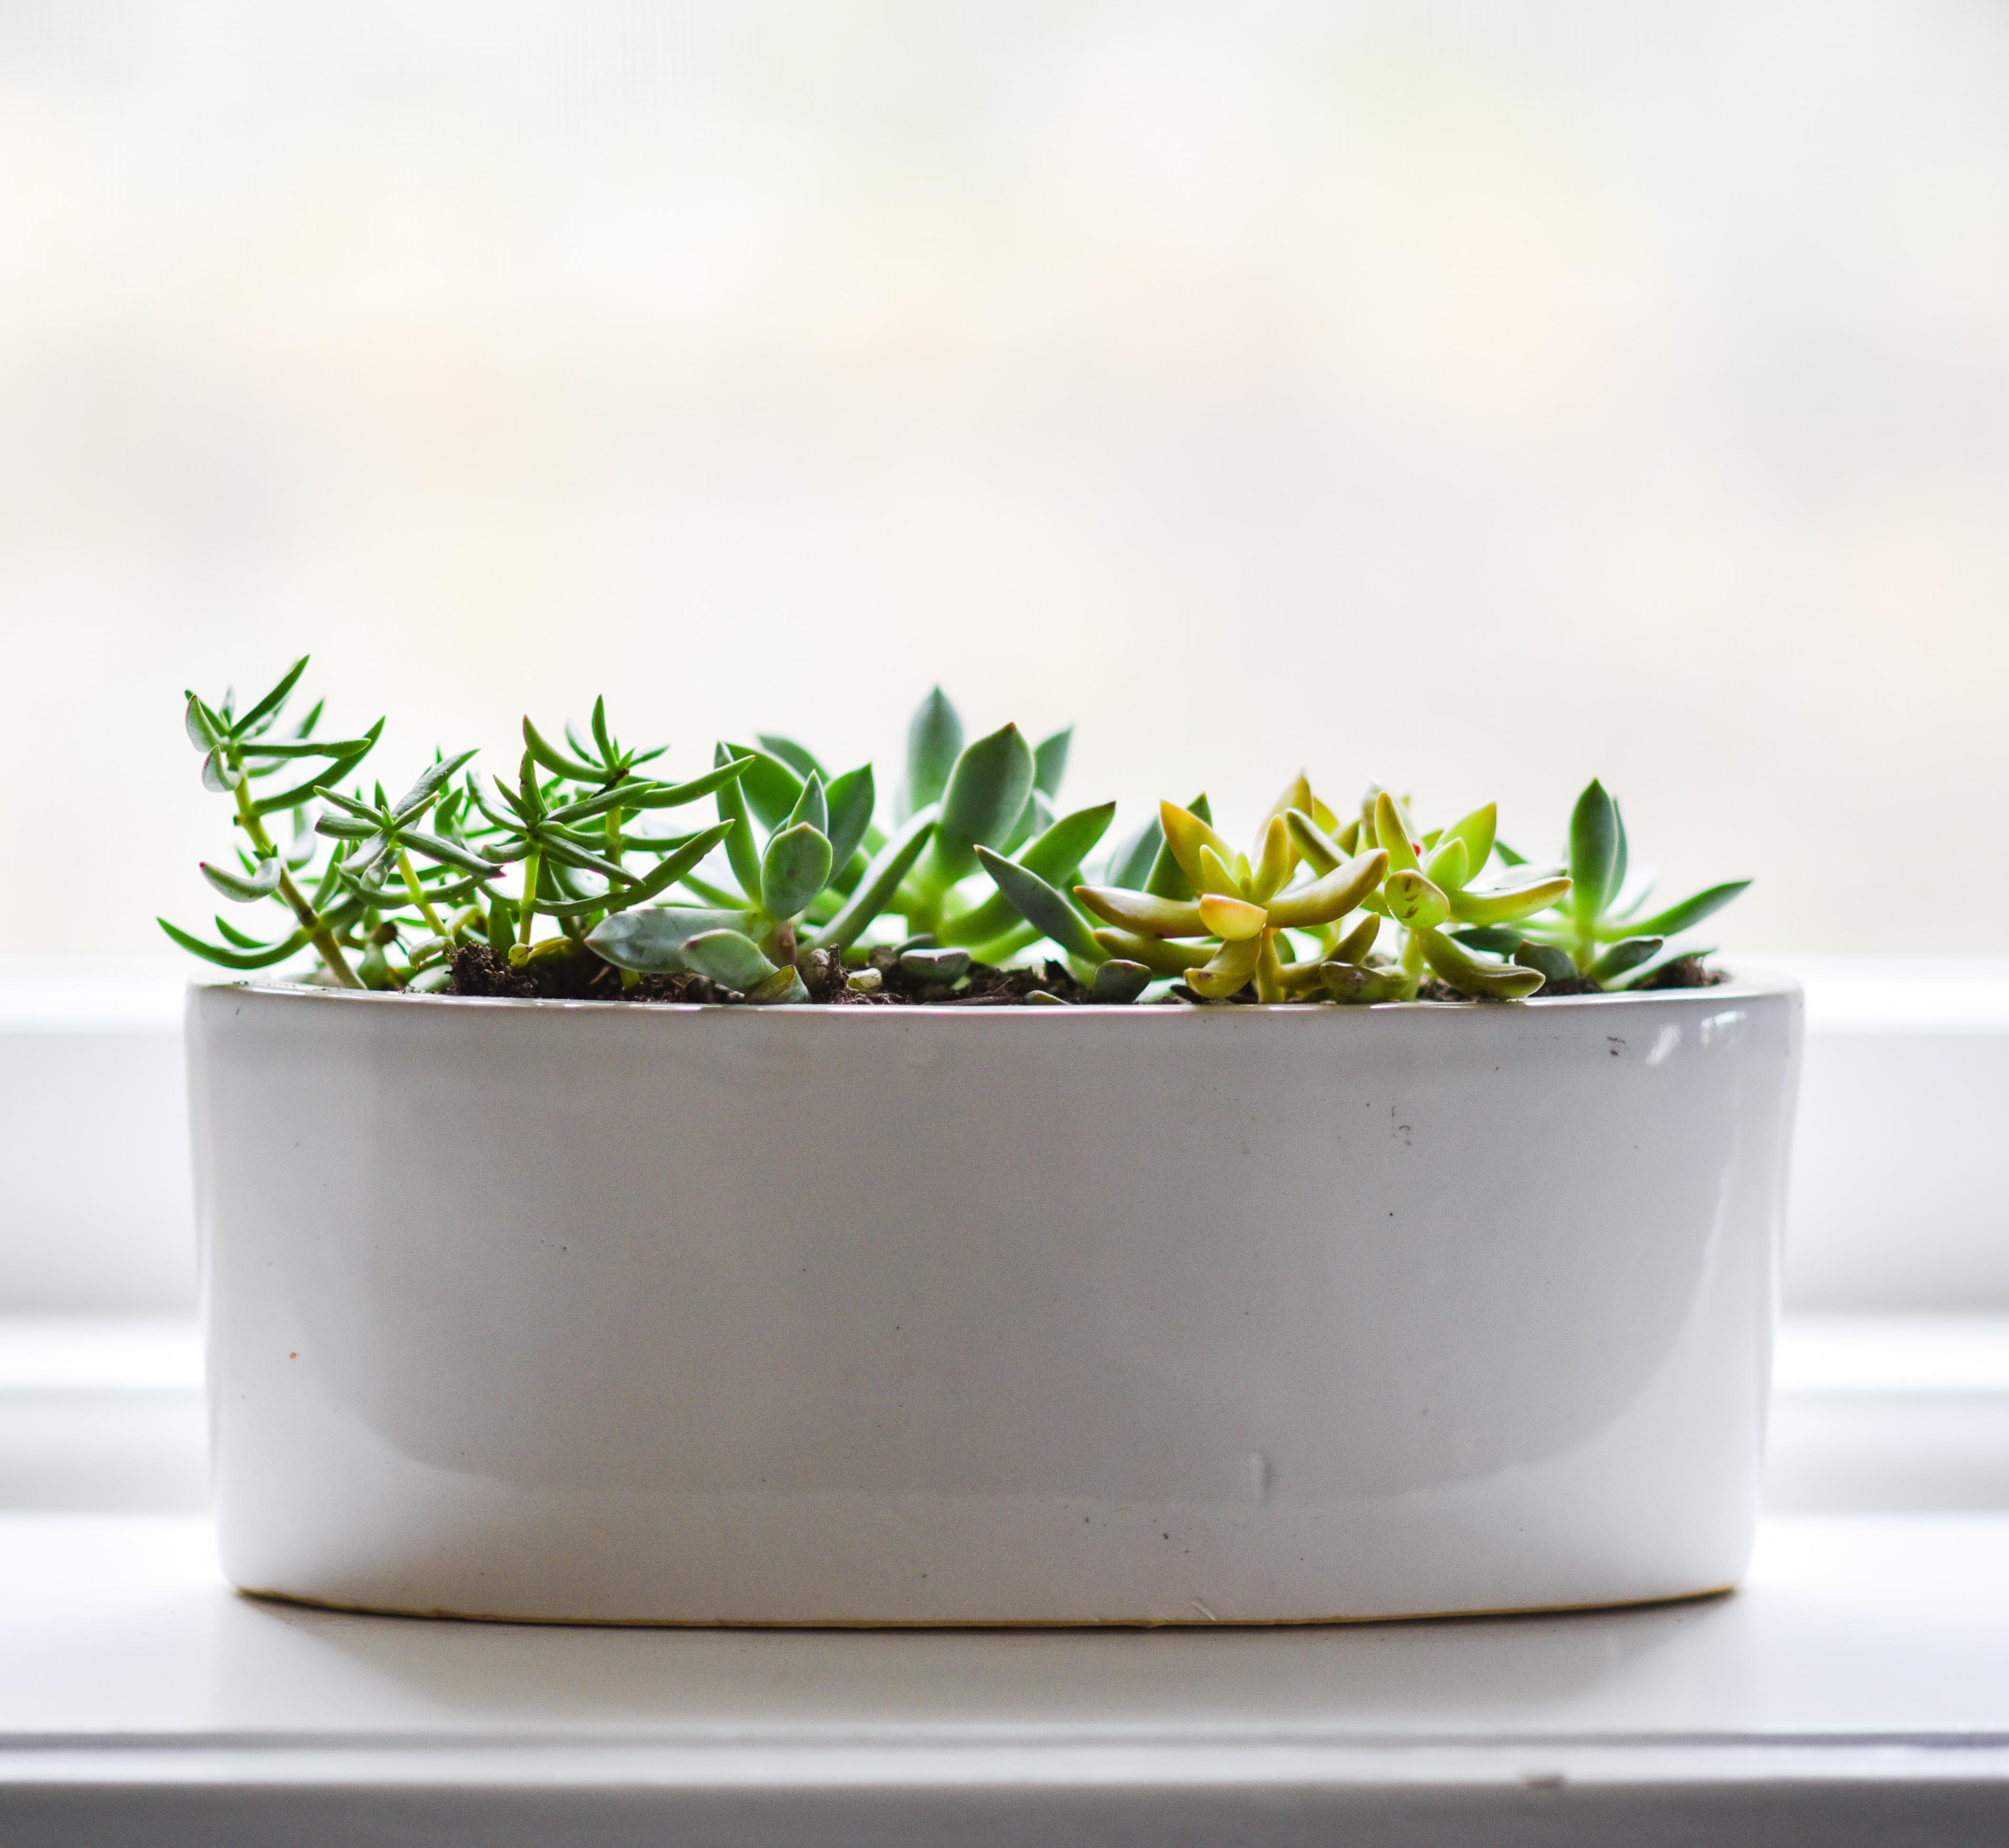
grass, plant, leaf, flower, herb, plants, houseplant, flowers, flower pot, flowerpot, grass family